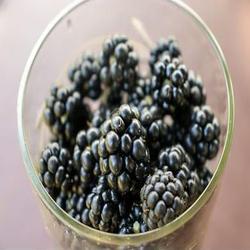
Label: Blackberry